Wolfgang Benz

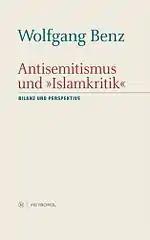
"Antisemitismus und "Islamkritik"" (2011)

Wolfgang Benz grew up in Ellwangen, Southwest Germany. He was born as the youngest of four children of the doctor Ottmar Benz (1900–1976) and his wife Franziska, née Feigen (1896–1967), in Ellwangen an der Jagst and grew up in Aalen (Württemberg) on the eastern edge of the Swabian Jura. Benz studied history, political science and art history in Frankfurt am Main, Kiel and Munich. In 1968 he completed his doctoral thesis on under the supervision of Karl Bosl at the Ludwig-Maximilians-Universität München. From 1969 till 1990, Benz worked at the Institute for Contemporary History in Munich.